Saint Anselm College

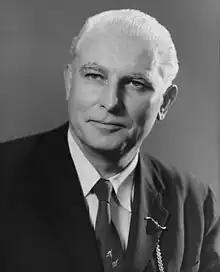

Saint Anselm College competes at the NCAA Division II level in 23 men's and women's varsity sports. The college offers baseball, basketball, cross country, football, golf, ice hockey, lacrosse, skiing, soccer, tennis, field hockey, volleyball, track & field, bowling and softball programs open to all students. Saint Anselm's sports teams are known as the Hawks; their colors are blue and white. The Hawks participate as a member of the Northeast 10 in most sports. In women's ice hockey and women’s bowling, the Hawks compete as de facto NCAA Division I programs in the New England Women's Hockey Alliance and the East Coast Conference, respectively.